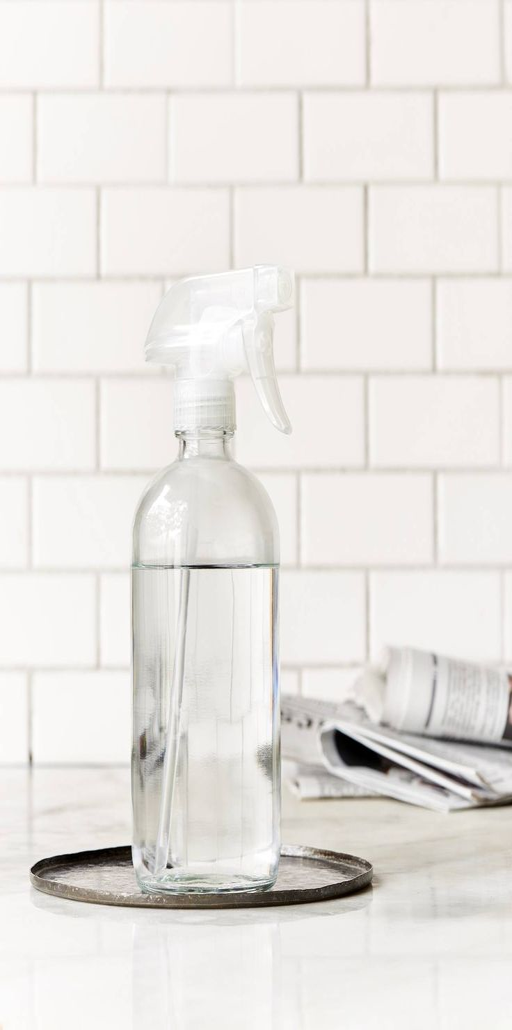
natural glass and consumer product - it is so easy to make an effective natural window and glass cleaner with a plain mixture of vinegar and water .